Mary Immaculate Church, Annerley

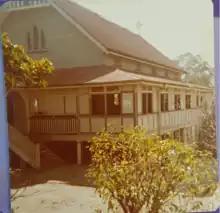
Original Church before demolition in 1977

The parishioners constructed the building within 20 months and on Sunday 14 June 1914, Archbishop Duhig blessed and opened the new church/school. The church was named Mary Immaculate and situated where the Marymac Community Centre now stands. The first parish priest was Fr James Gallagher who transferred from St Joseph's Cathedral in Rockhampton. The church was a timber structure surrounded by a verandah and was able to hold 300 people. The original high altar was constructed of timber.